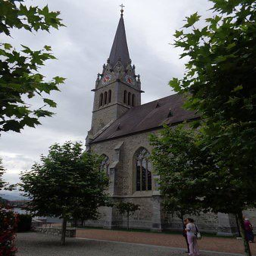
Kathedrale St. Florin